Raúl Caneda

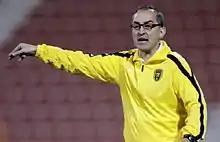
Caneda with Al-Ittihad

Raúl Caneda Pérez (born 21 January 1969) is a Spanish football manager of Chinese Super League club Zhejiang FC.